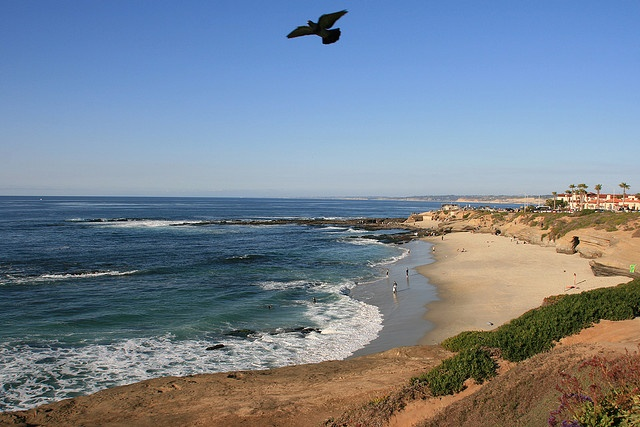
A bird flying in the sky over a beach and water.
A bird flying over the very pretty ocean and beach.
A beach with waves and people and a black bird flying above.
Some people dot the shore at a quiet beach.
A bird that is flying over the water.